Bloody Sunday (1972)

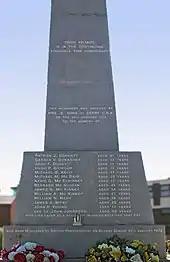
Bloody Sunday memorial in the Bogside

The paratroopers arrived in Derry on the morning of the march and took up positions. Brigadier Pat MacLellan was the operational commander and issued orders from Ebrington Barracks. He gave orders to Lieutenant Colonel Derek Wilford, commander of 1 Para. He in turn gave orders to Major Ted Loden, who commanded the company who would launch the arrest operation. The protesters planned on marching from Bishop's Field, in the Creggan housing estate, to the Guildhall in the city centre, where they would hold a rally. The march set off at about 2:45p.m. There were 10,000–15,000 people on the march, with many joining along its route. Lord Widgery, in his now discredited tribunal, said that there were only 3,000 to 5,000.